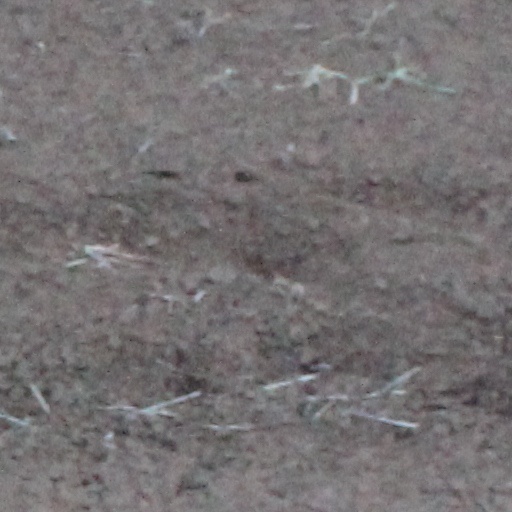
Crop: wheat